Blind deconvolution

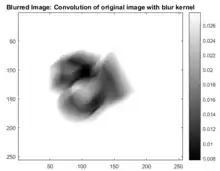
Blurred Image, obtained by convolution of original image with blur kernel. Input image lies in fixed subspace of wavelet transform and blur kernel lies in random subspace.

In the case of deconvolution of seismic data, the original unknown signal is made of spikes hence is possible to characterize with sparsity constraints or regularizations such as l" norm/l" norm norm ratios, suggested by W. C. Gray in 1978.